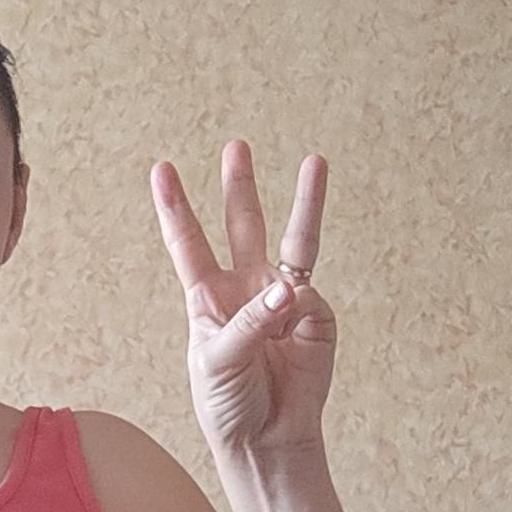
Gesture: three